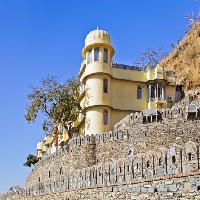
Weather: sun or clear